Rubina Dilaik

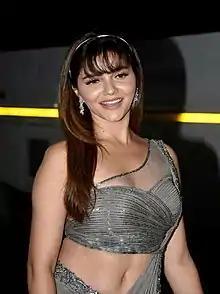
Dilaik in 2021

Rubina Dilaik (born 26 August 1987) is an Indian actress who primarily works in Hindi television. One of the highest-paid television actresses in India, she is a recipient of several accolades including an ITA Award and a Gold Award. Dilaik is widely recognised for her portrayal of Radhika in "Chotti Bahu" and Soumya in "Shakti – Astitva Ke Ehsaas Ki". She is also the winner of the reality show "Bigg Boss 14". She expanded to Hindi films with Palash Muchhal's "Ardh" (2022)."In July 2025, it was reported that she would appear in a special cameo in the television series Naagin 7, set to premiere on Colors TV for a special appearance